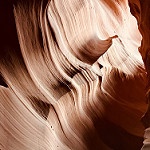
Label: glacier